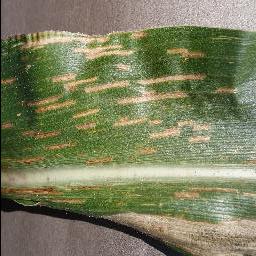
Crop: corn
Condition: (maize)_cercospora_spot_gray_spot